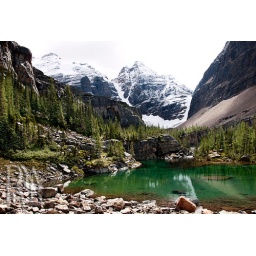
glacier peak and ring rose over yukness lake